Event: Nepal Earthquake
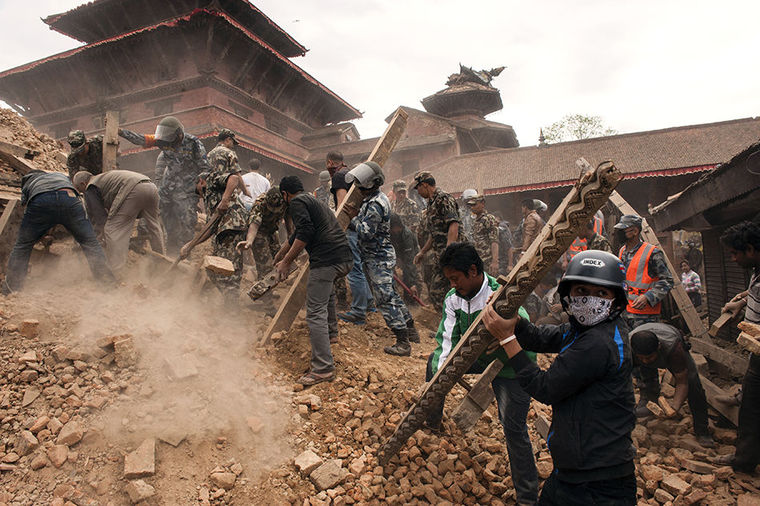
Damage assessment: damage